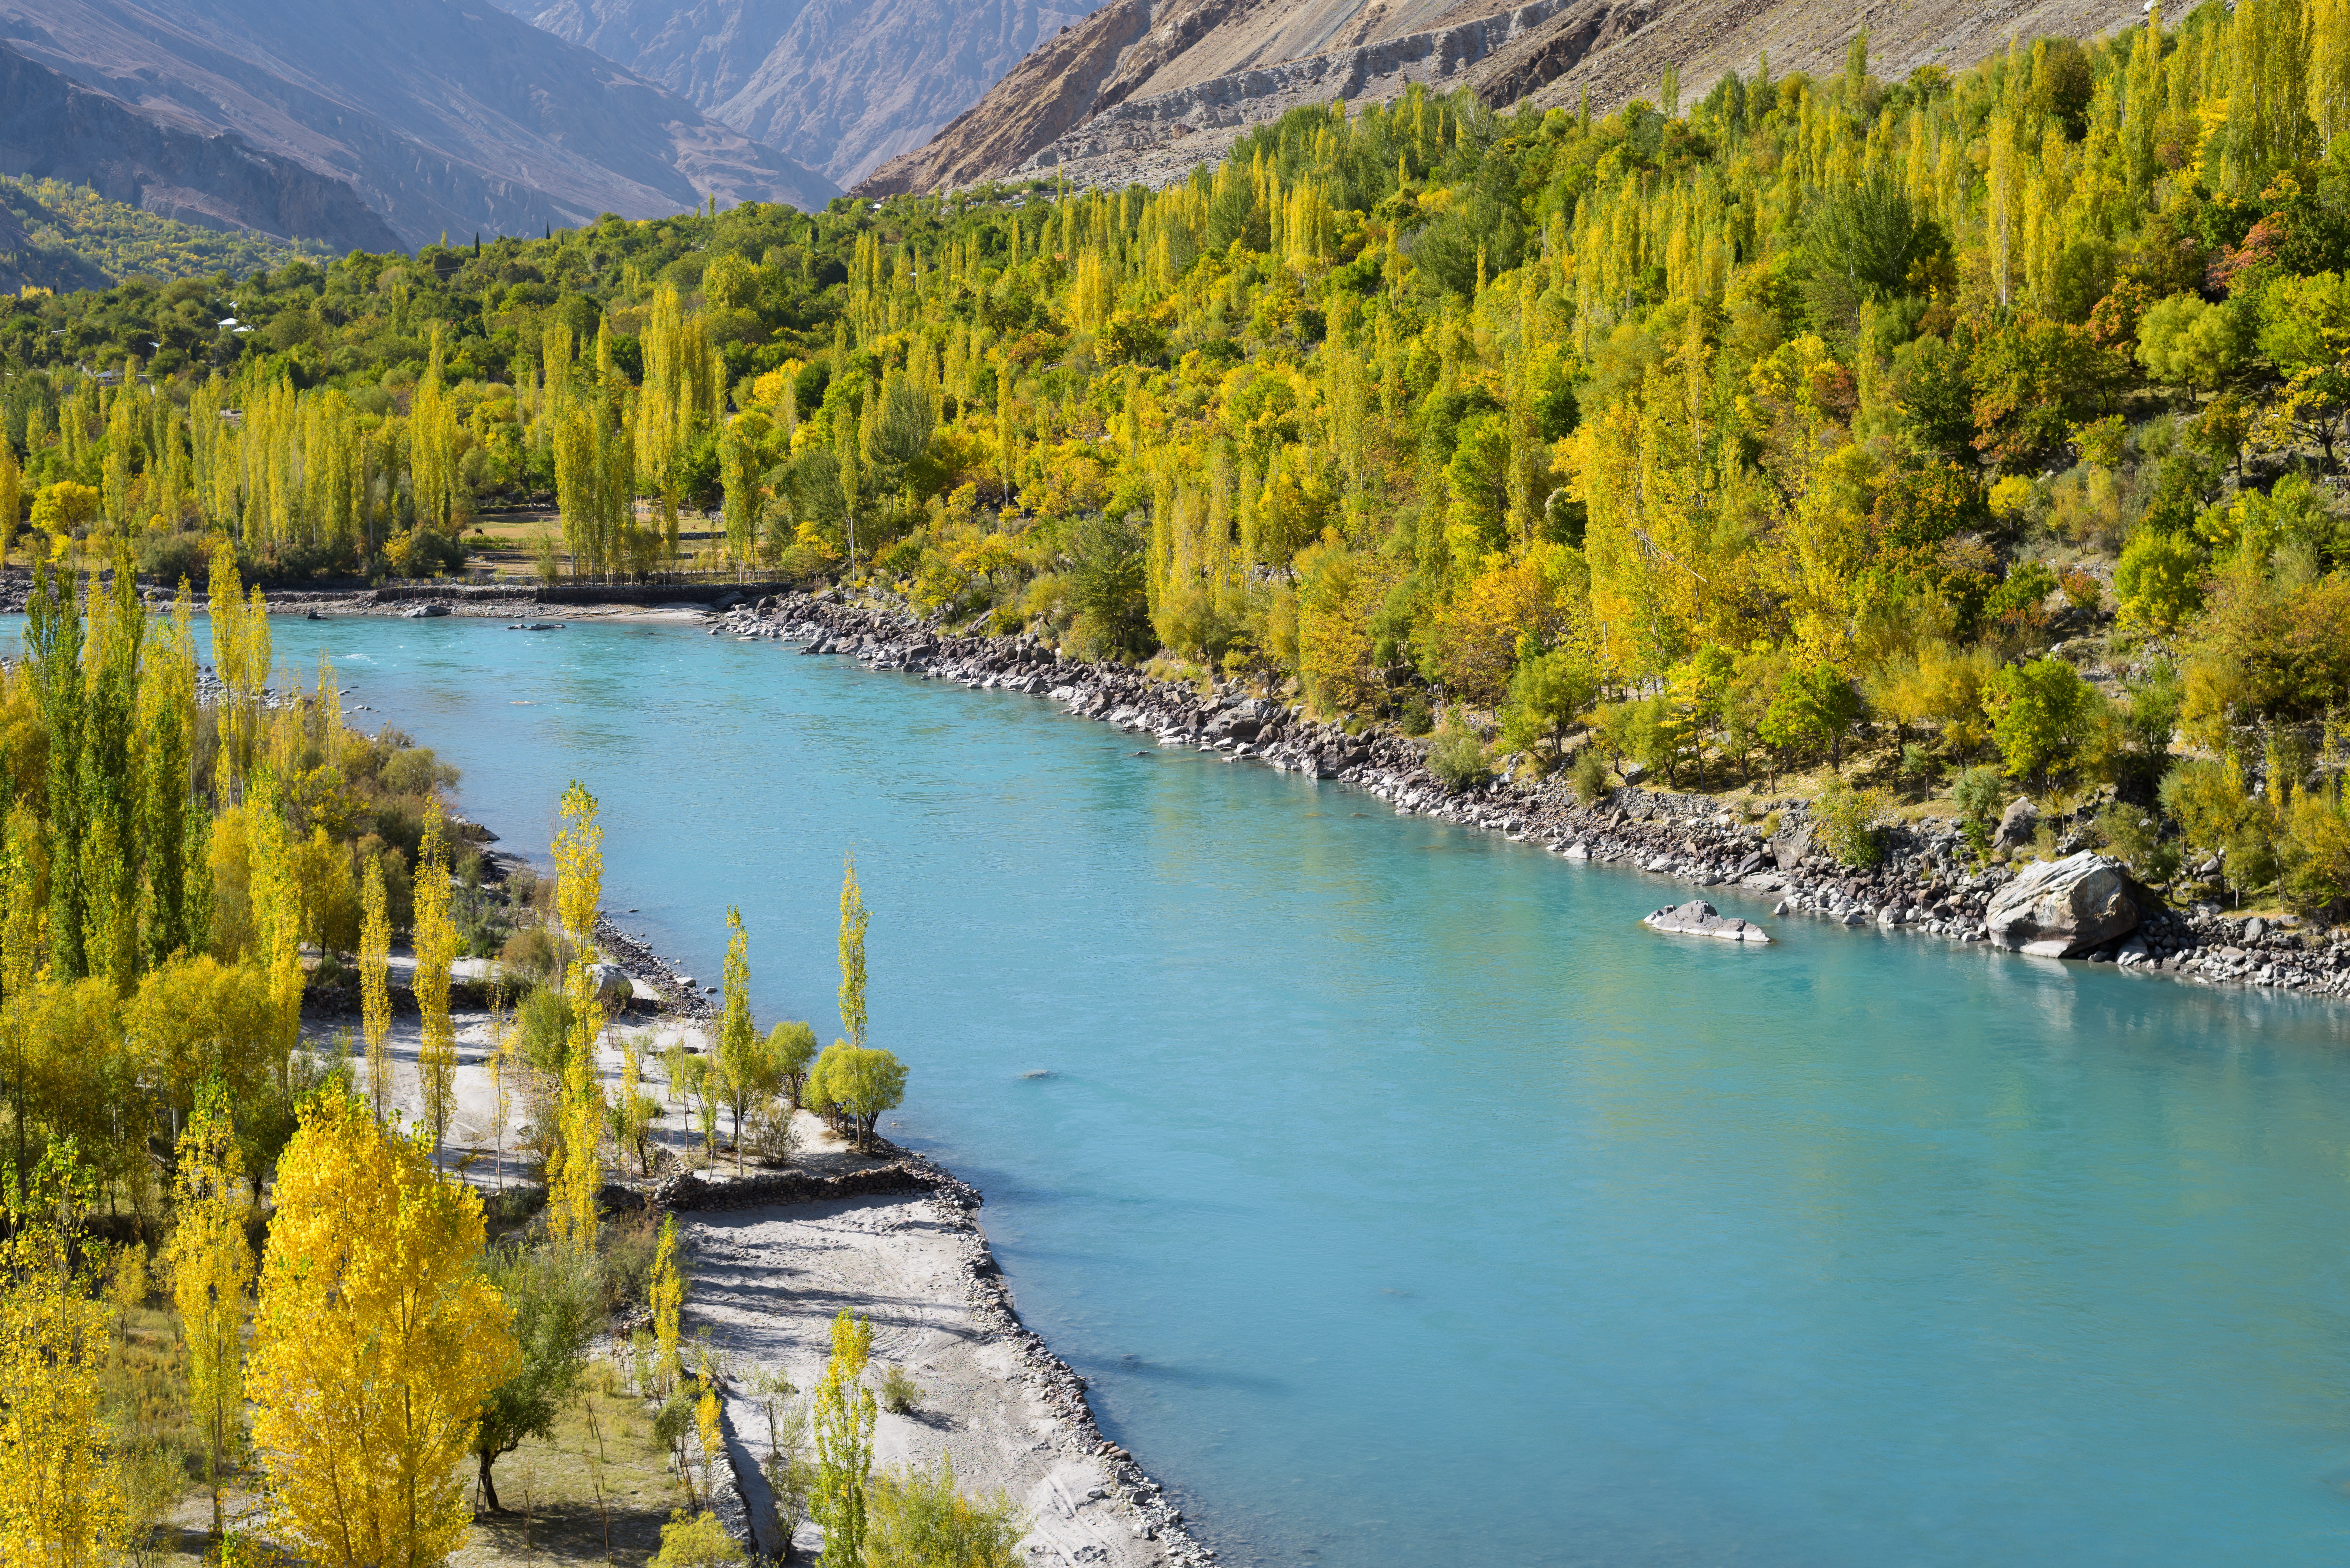
nature, natural landscape, body of water, water resources, wilderness, river, tree, yellow, reflection, tarn, mountain, lake, nature reserve, bank, watercourse, biome, landscape, national park, mountain range, tourism, plant, larch, alps, lake district, reservoir, Larix lyalliiSubalpine Larch, fell, mountain river, autumn, vacation, valley, pine family, forest, fjord, riparian zone, inlet, conifer, hill, mount scenery, channel, glacial lake